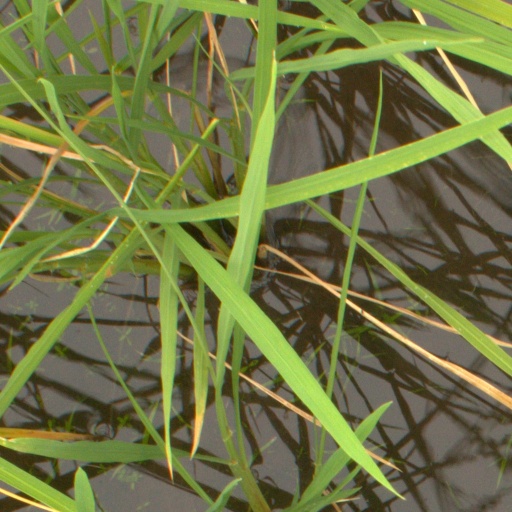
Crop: rice